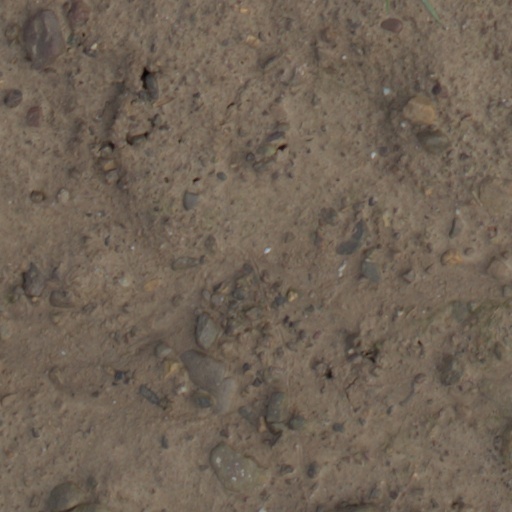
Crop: wheat